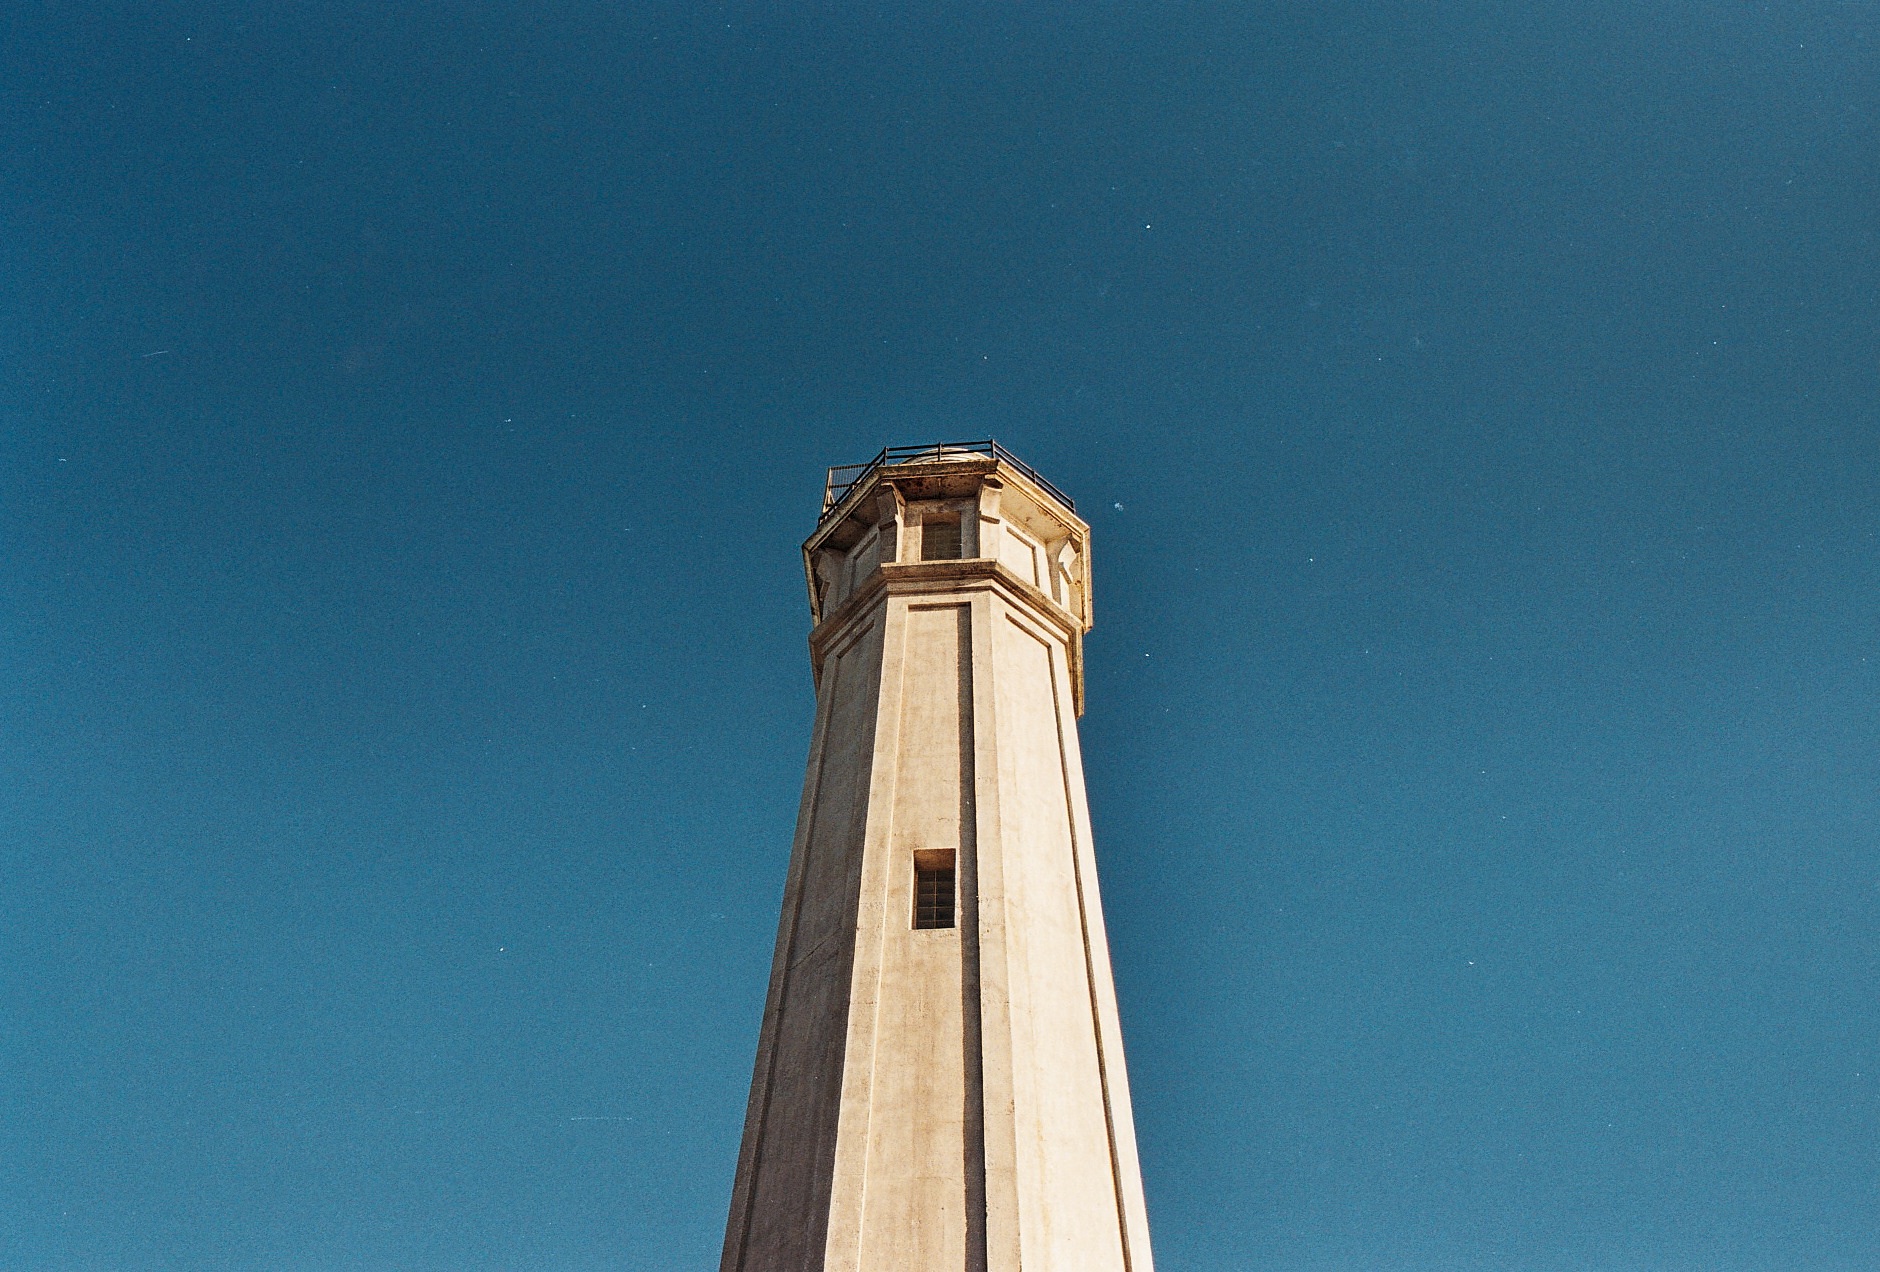
sky, tower, landmark, blue, steeple, control tower